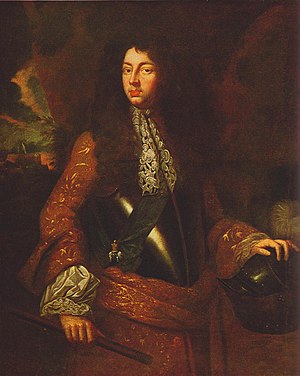
Johan Frederik af Brandenburg-Ansbach
Johan Frederik af Brandenburg-Ansbach, cirka 1670-80.
Johan Frederik af Brandenburg-Ansbach var markgreve i det frankiske fyrstendømme Ansbach i Bayern.